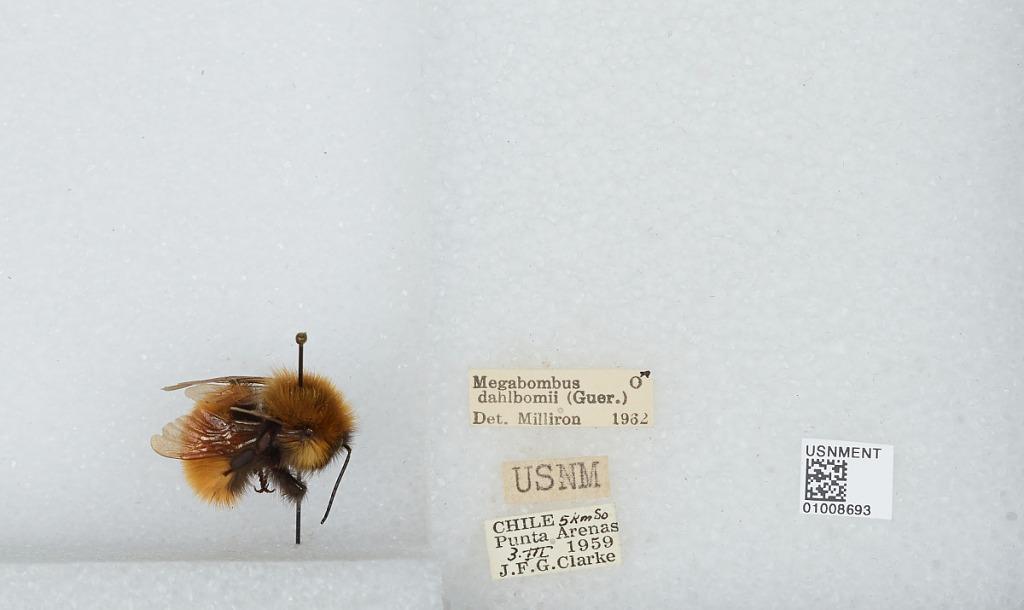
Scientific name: Bombus (Fervidobombus) dahlbomii Guérin
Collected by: J. Clarke
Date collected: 1959-3-3
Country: Chile
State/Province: Magallanes
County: Magallanes
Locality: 5 kilometers south of Punta Arenas
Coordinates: -53.2272, -70.9428
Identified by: Milliron